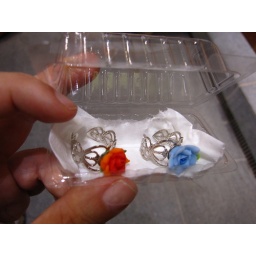
Adjustable filigree rings with orange and blue roses, in a sushi roll box. Hikmah and Aishah got these.